Long Boiler locomotive

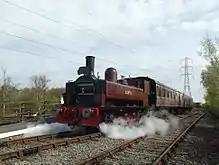
Picture of Kitson 'Stephenson' long boiler A No.5 taken at Middle Engine Lane station on the Stephenson Railway Museum's running line.

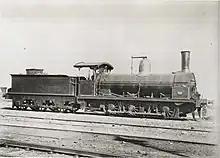
New South Wales railways 48 class, c. 1880

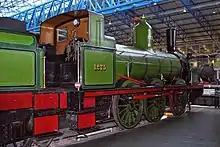
NER 1001 Class N°1275, now in the National Railway Museum, York

The Long Boiler locomotive was the object of a patent by Robert Stephenson and the name became synonymous with the pattern. Its defining feature is that the firebox is placed "behind" the rearmost driving axle. This gives a long boiler barrel, with long fire-tubes. There is thus a generous heating surface area, giving a boiler that is both powerful and efficient.